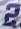
Number: 2